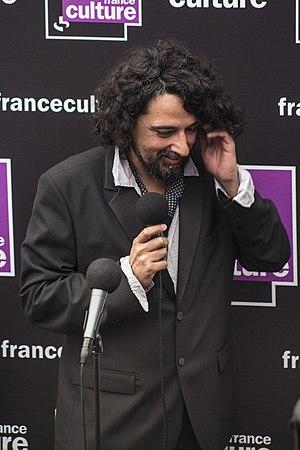
Bertrand Mandico à la cérémonie de remise du prix France Culture cinéma des étudiants à Cannes, le 13 mai 2018
Bertrand Mandico est un réalisateur français né à Toulouse en 1971.